Naval Hospital Philadelphia

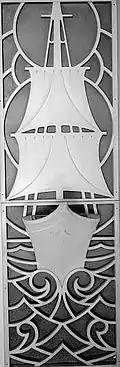
Interior sailing ship heater grate

By the late 1970s declining use of the facility and studies that determined the building incapable of being renovated for modern medical use signaled the end of the hospital's role as major medical facility for the Navy. In 1988, under the Base Realignment and Closure Act of 1988 (BRAC), the Philadelphia Naval Hospital was slated for closure and disposal. All functions were relocated from the complex in 1993, and since that date the buildings were vacant and overseen by a small security and maintenance staff. The city of Philadelphia was approved to purchase it for re-use. It was finally demolished on 9 June 2001 at 7:02 A.M.